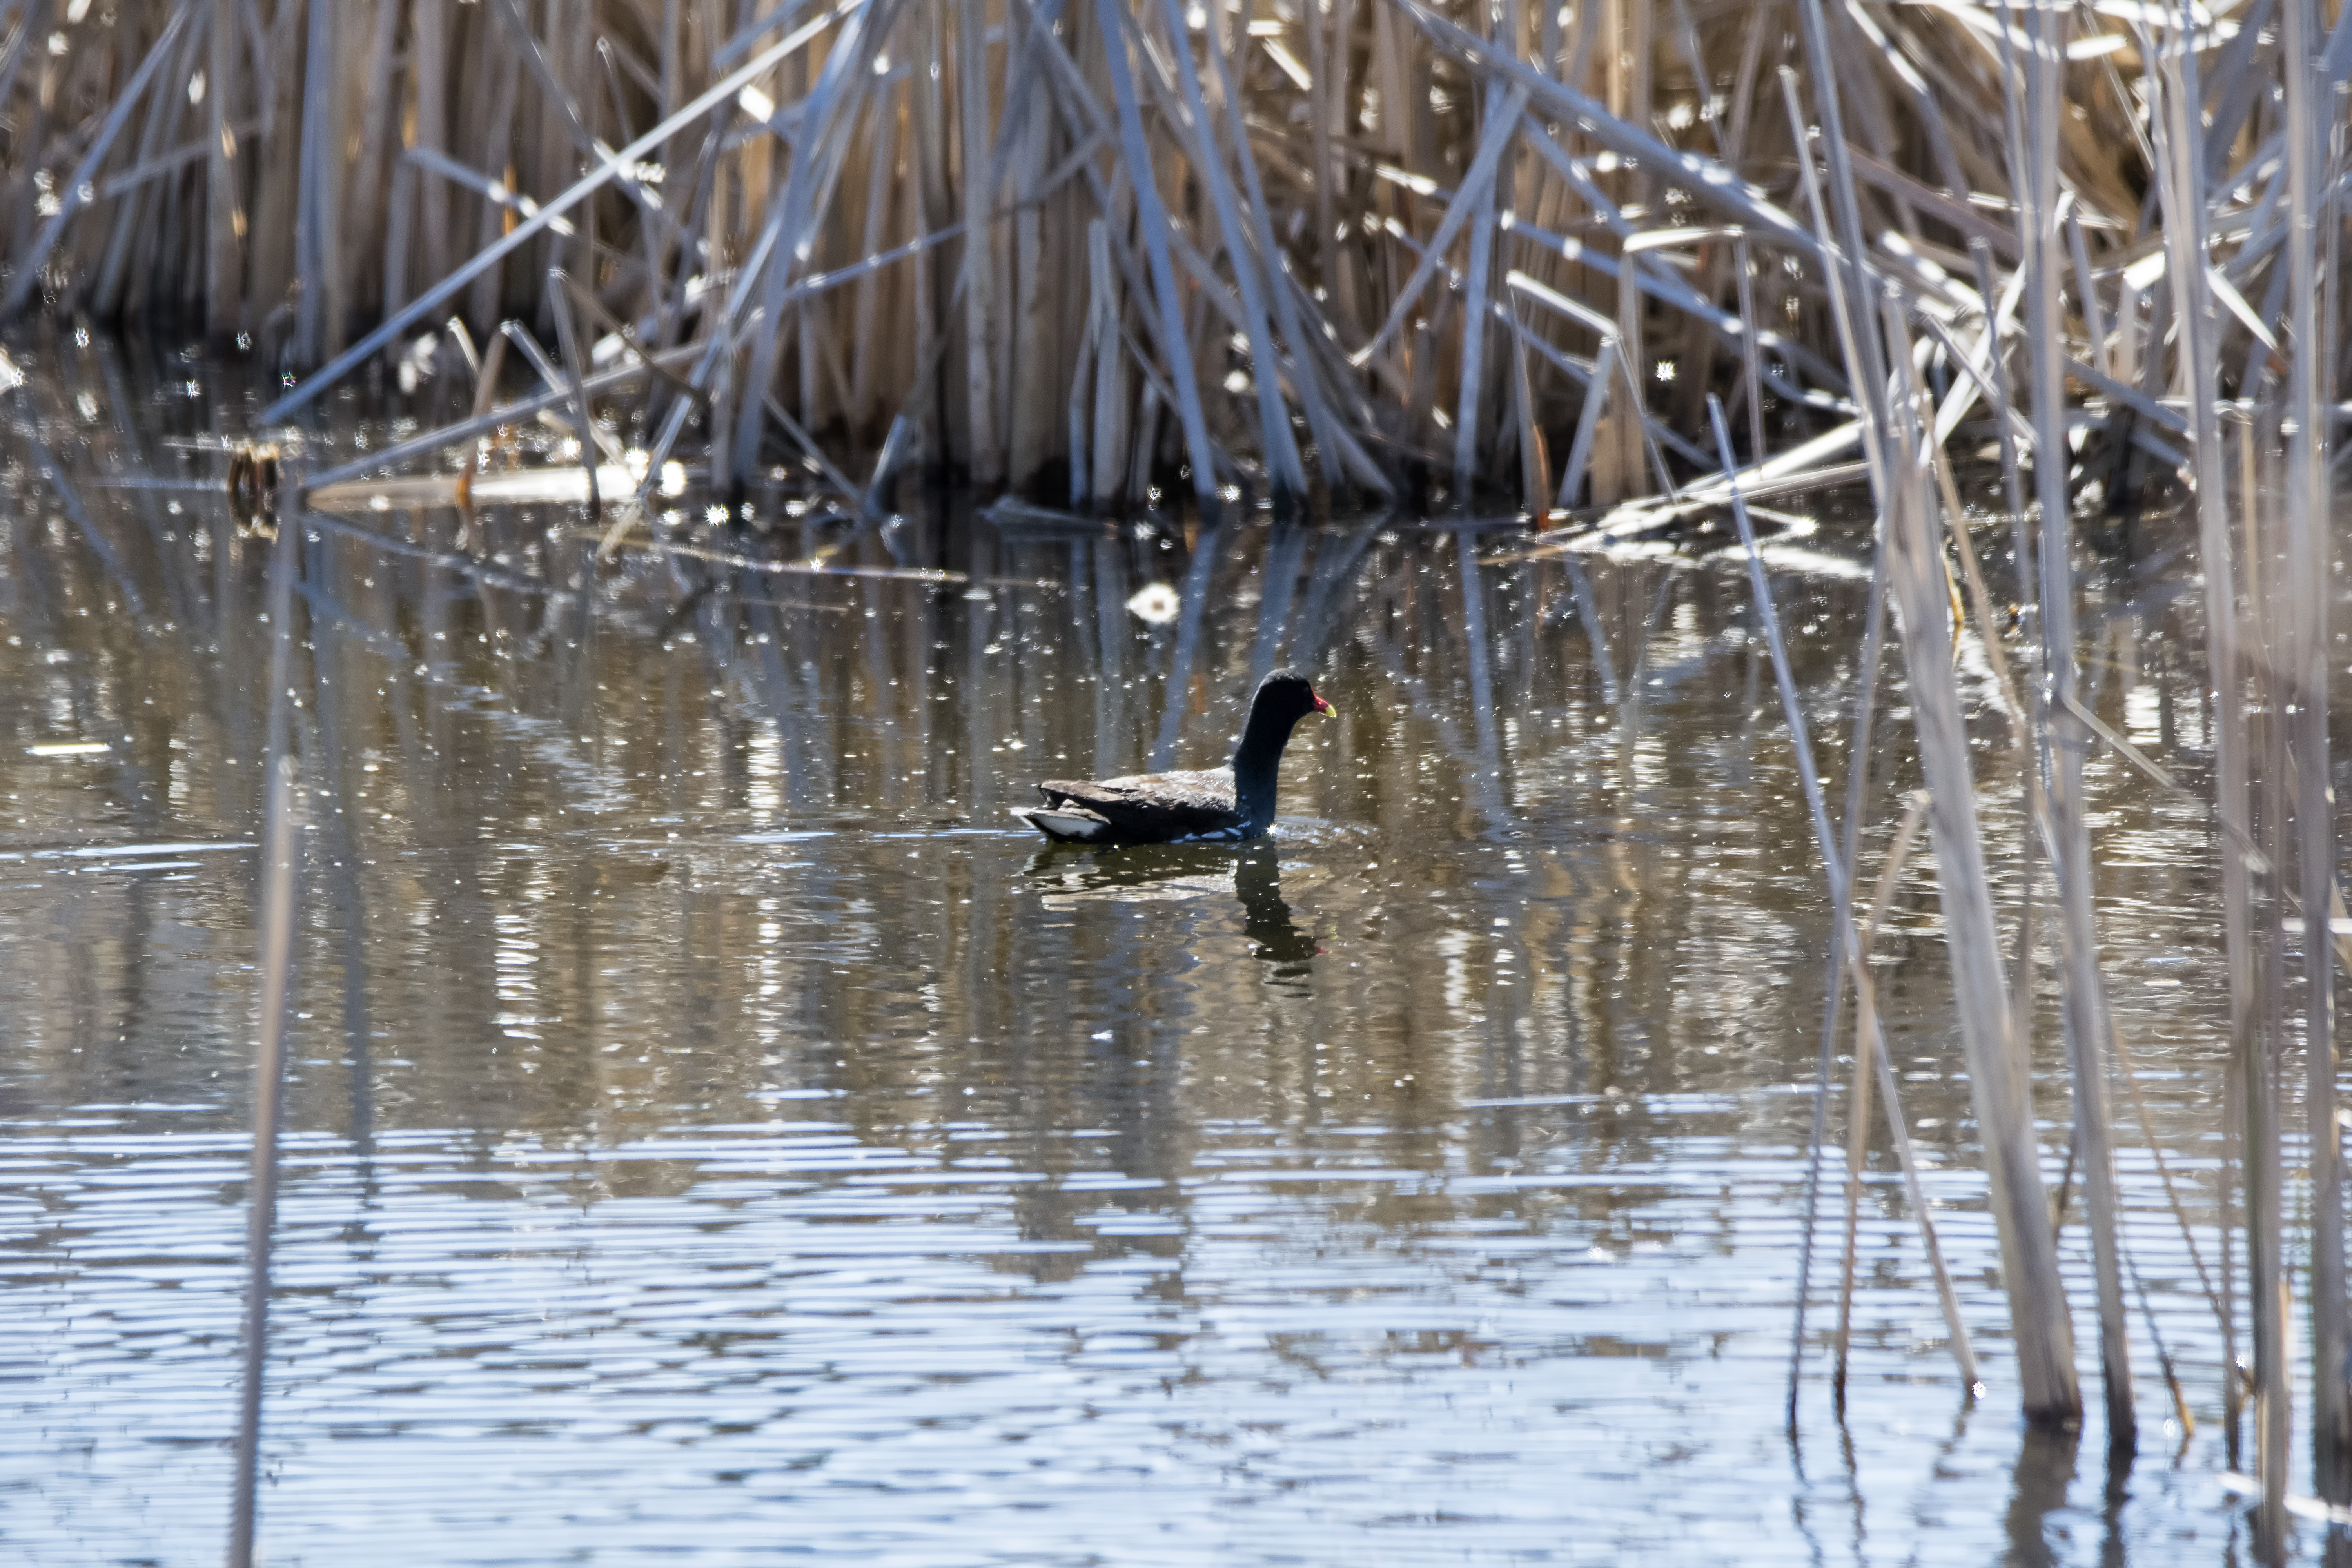
water, snow, winter, bird, wildlife, reflection, fauna, duck, canada, wetland, common, quebec, waterfowl, water bird, mallard, shorebird, sherbrooke, oiseau, damrique, gallinule, ducks geese and swans